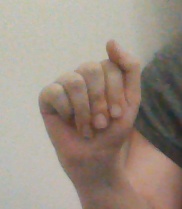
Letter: saad